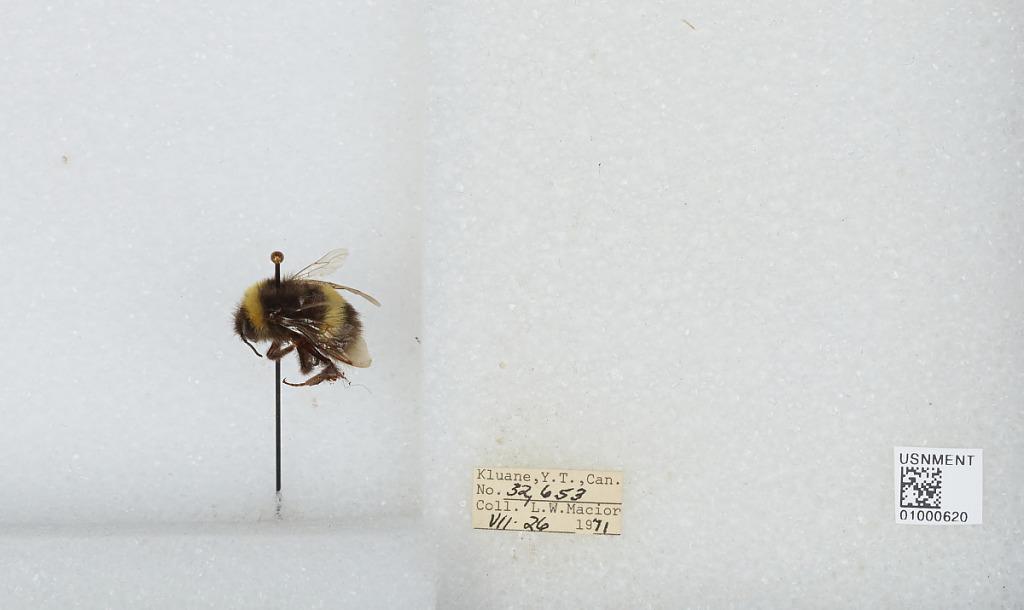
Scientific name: Bombus (Bombus) lucorum (Linnaeus)
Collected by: L. Macior
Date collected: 1971-7-26
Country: Canada
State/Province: Yukon Territory
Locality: Kluane
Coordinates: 60.75, -139.5